Dez Caught It

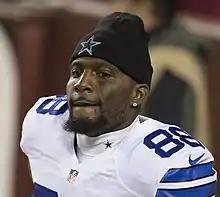
Bryan wearing his uniform and a Cowboys beanie cap

Post-game analysis focused on whether Bryant secured the catch and made a football move by diving towards the end zone before bobbling the ball. There was no dispute on whether the ball moved when it hit the ground as Bryant stretched for the goal line, as replay clearly showed the ball moving. Fox Sports analyst Mike Pereira provided his insights, saying, "I don't agree he made a football move, certainly not in the context of the rule. He's going to the ground, the ball pops out then. Nobody likes this rule...but it wasn't a [touchdown] by the rule". The NFL's director of officiating, Dean Blandino, agreed with this takeaway, stating "By rule he must hold onto it throughout entire process of contacting the ground. He didn't, so it is incomplete". In justifying the decision by the officiating crew after the game, Steratore stated "in our judgment, he maintained possession but continued to fall and never had another act common to the game," continuing by clarifying that Bryant never completed the full process of the catch before the ball become dislodged from his possession.